Roy D. Chapin

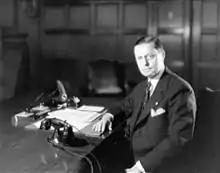
Chapin at his desk as secretary of commerce, 1932

After building Hudson into one of the most profitable independent American automobile manufacturers, Chapin left Hudson for the Hoover administration upon his appointment in 1932.